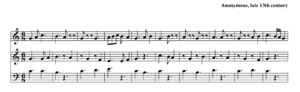
En musique, le hoquet, hoquetus en latin, est, comme le canon et le tuilage, une pratique rythmique devenue une technique de composition, principalement vocale mais aussi instrumentale, qui consiste à faire alterner une ligne mélodique par plusieurs voix, chacune tout au long de sa partie s'interrompant et reprenant à contretemps des autres. Si par exemple la mélodie est jouée par deux voix, la première fera entendre une note quand la seconde, un silence, et inversement. Ainsi chaque voix jouée seule paraitrait hachée mais l'ensemble produit une sorte d'harmonie en désaccord. Nommé du substantif vulgaire de la myoclonie phrénoglottique, c'est le contraire du déploiement, qui fait entendre deux mélodies en une seule voix.